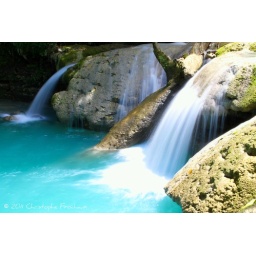
"The blue hole." A Hidden gem off the beaten path in the mountains of Ocho Rios.